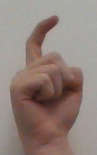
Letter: ra